7th Screen Awards

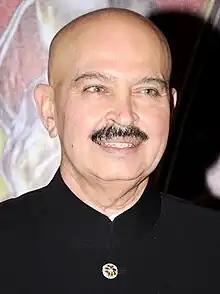
Rakesh Roshan — Best Director winner for "Kaho Naa... Pyaar Hai"

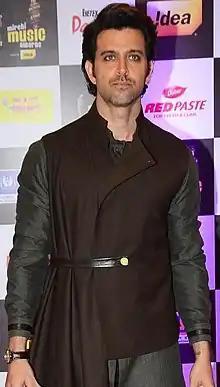
Hrithik Roshan — Best Actor winner for "Kaho Naa... Pyaar Hai"

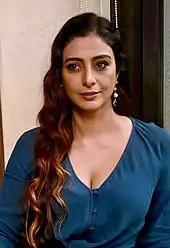
Tabu — Best Actress winner for "Astitva"

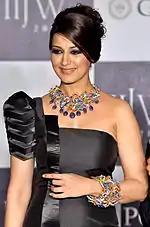
Sonali Bendre — Best Supporting Actress winner for "Hamara Dil Aapke Paas Hai"

The winners and nominees have been listed below. Winners are listed first, highlighted in boldface, and indicated with a double dagger.